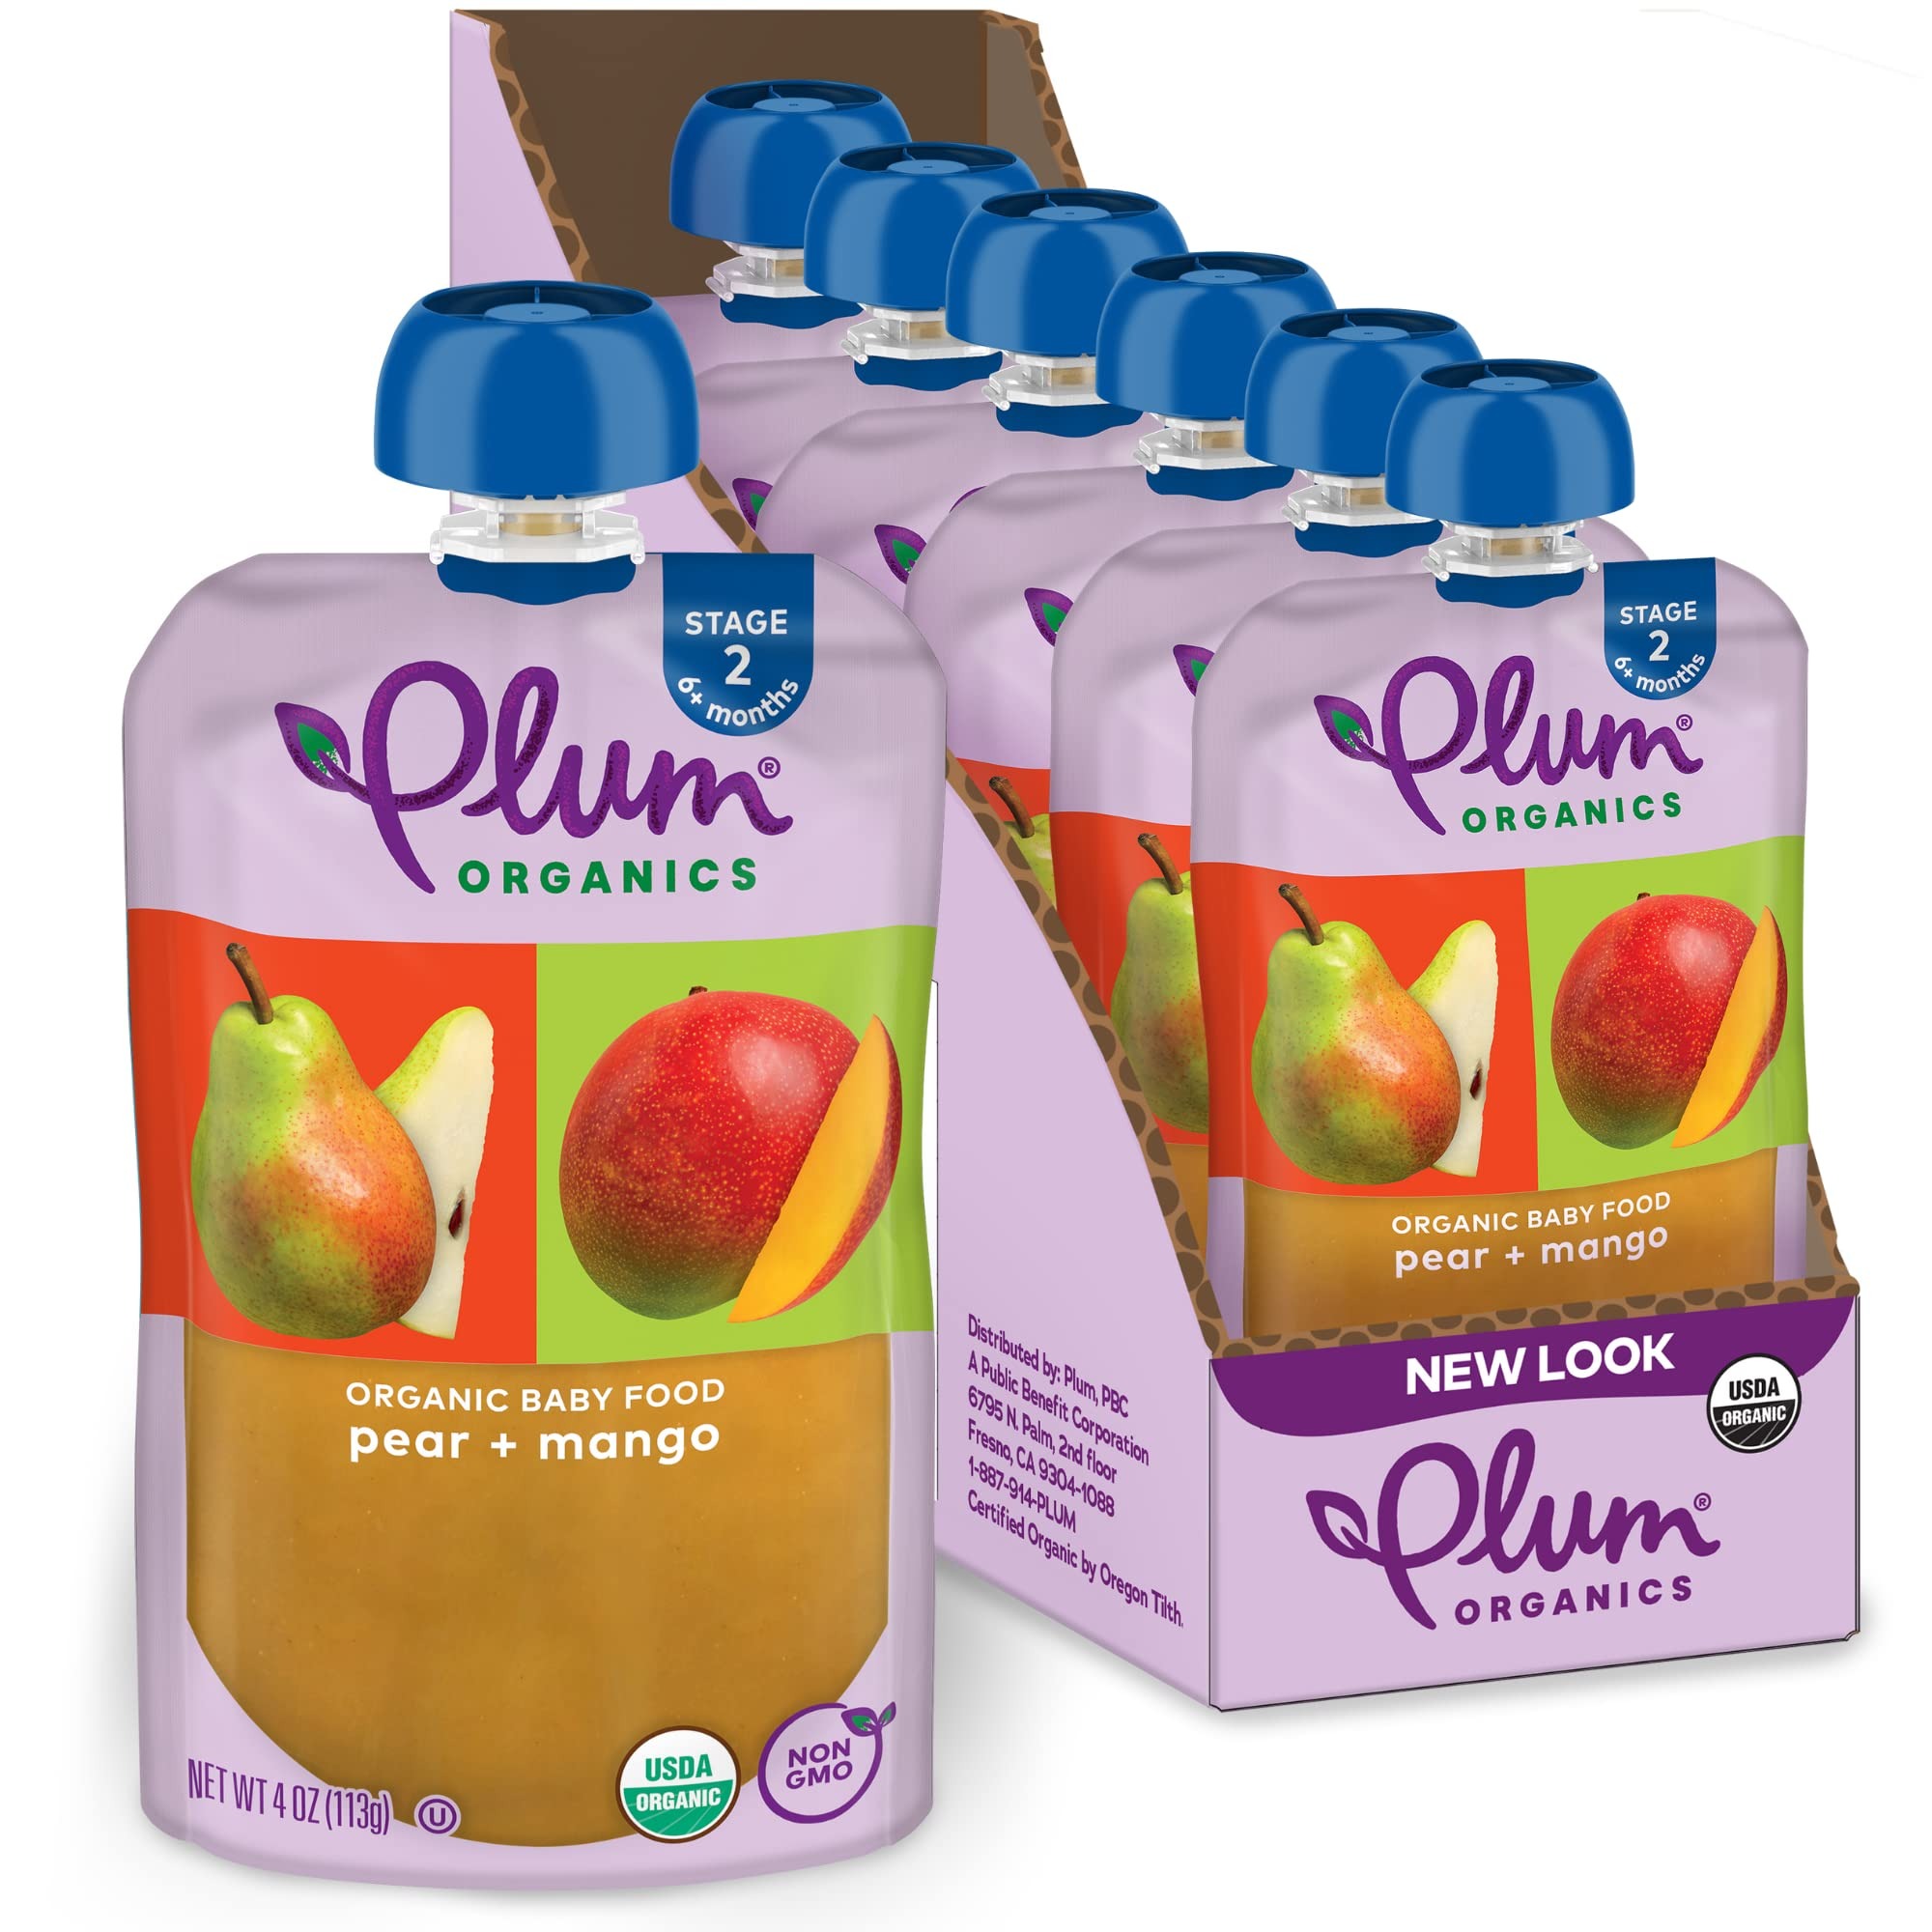
Item Name: Plum Organics Stage 2 Organic Baby Food - Pear and Mango - 4 oz Pouch (Pack of 6) - Organic Fruit and Vegetable Baby Food Pouch
Bullet Point 1: PLUM BABY FOOD STAGE 2: Organic baby food for 6 months and older; Perfect on the go snacks for kids
Bullet Point 2: MADE WITH NATURAL FLAVORS: Contains organic pear puree, organic mango puree, and organic lemon juice concentrate
Bullet Point 3: ORGANIC BABY SNACKS: USDA Organic Certified and Non-GMO blend of fruits and veggies; Unsalted, unsweetened, and kosher parve
Bullet Point 4: CONVENIENT BABY POUCHES: Plum Organics Stage 2 Pouches also available in other flavors
Bullet Point 5: INCLUDES: 6 resealable pouches of baby puree
Value: 6.0
Unit: Count

Price: 2.19